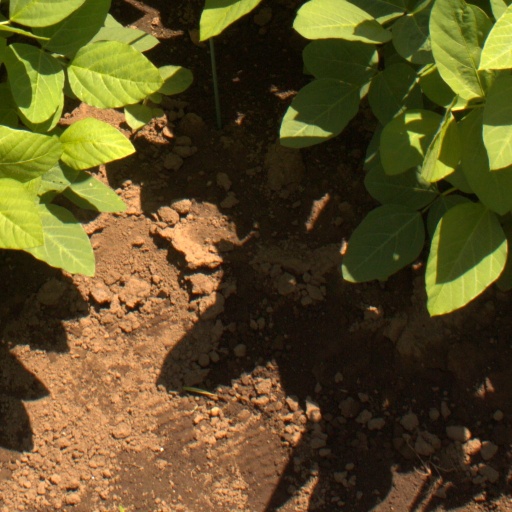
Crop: soybean